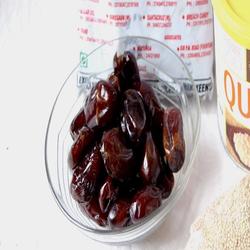
Label: Dates